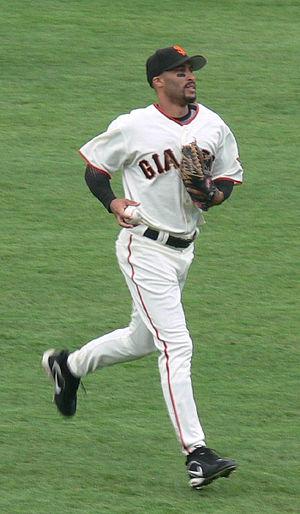
Dwight Randolph Winn est un joueur de champ extérieur au baseball qui joue en Ligue majeure de 1998 à 2010.